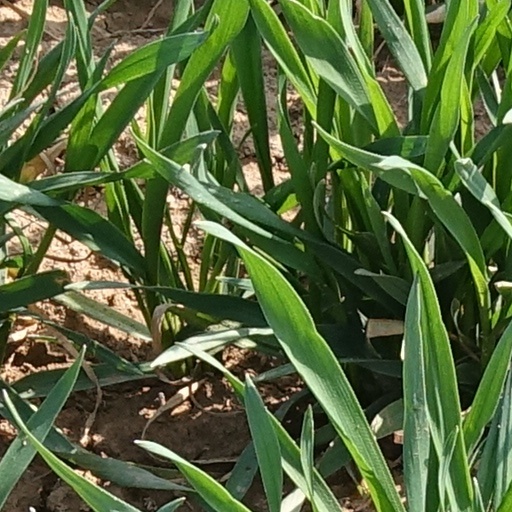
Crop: wheat